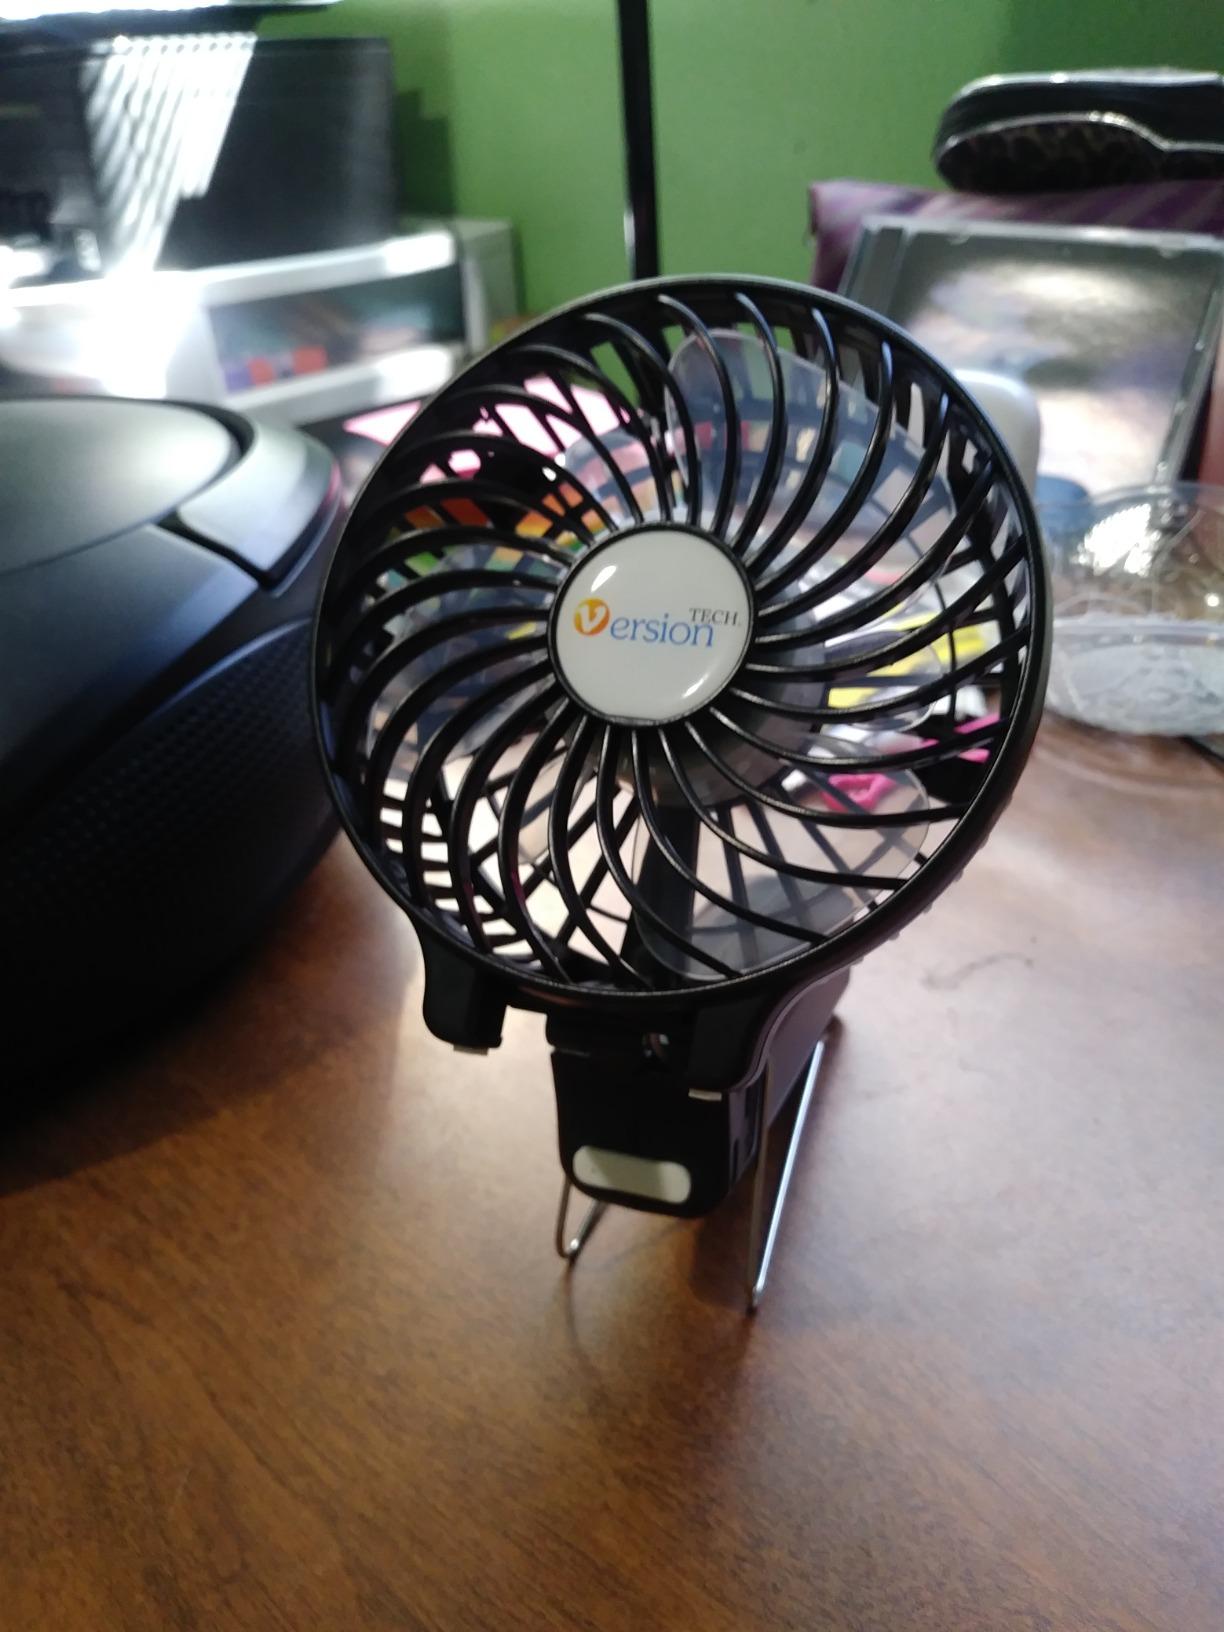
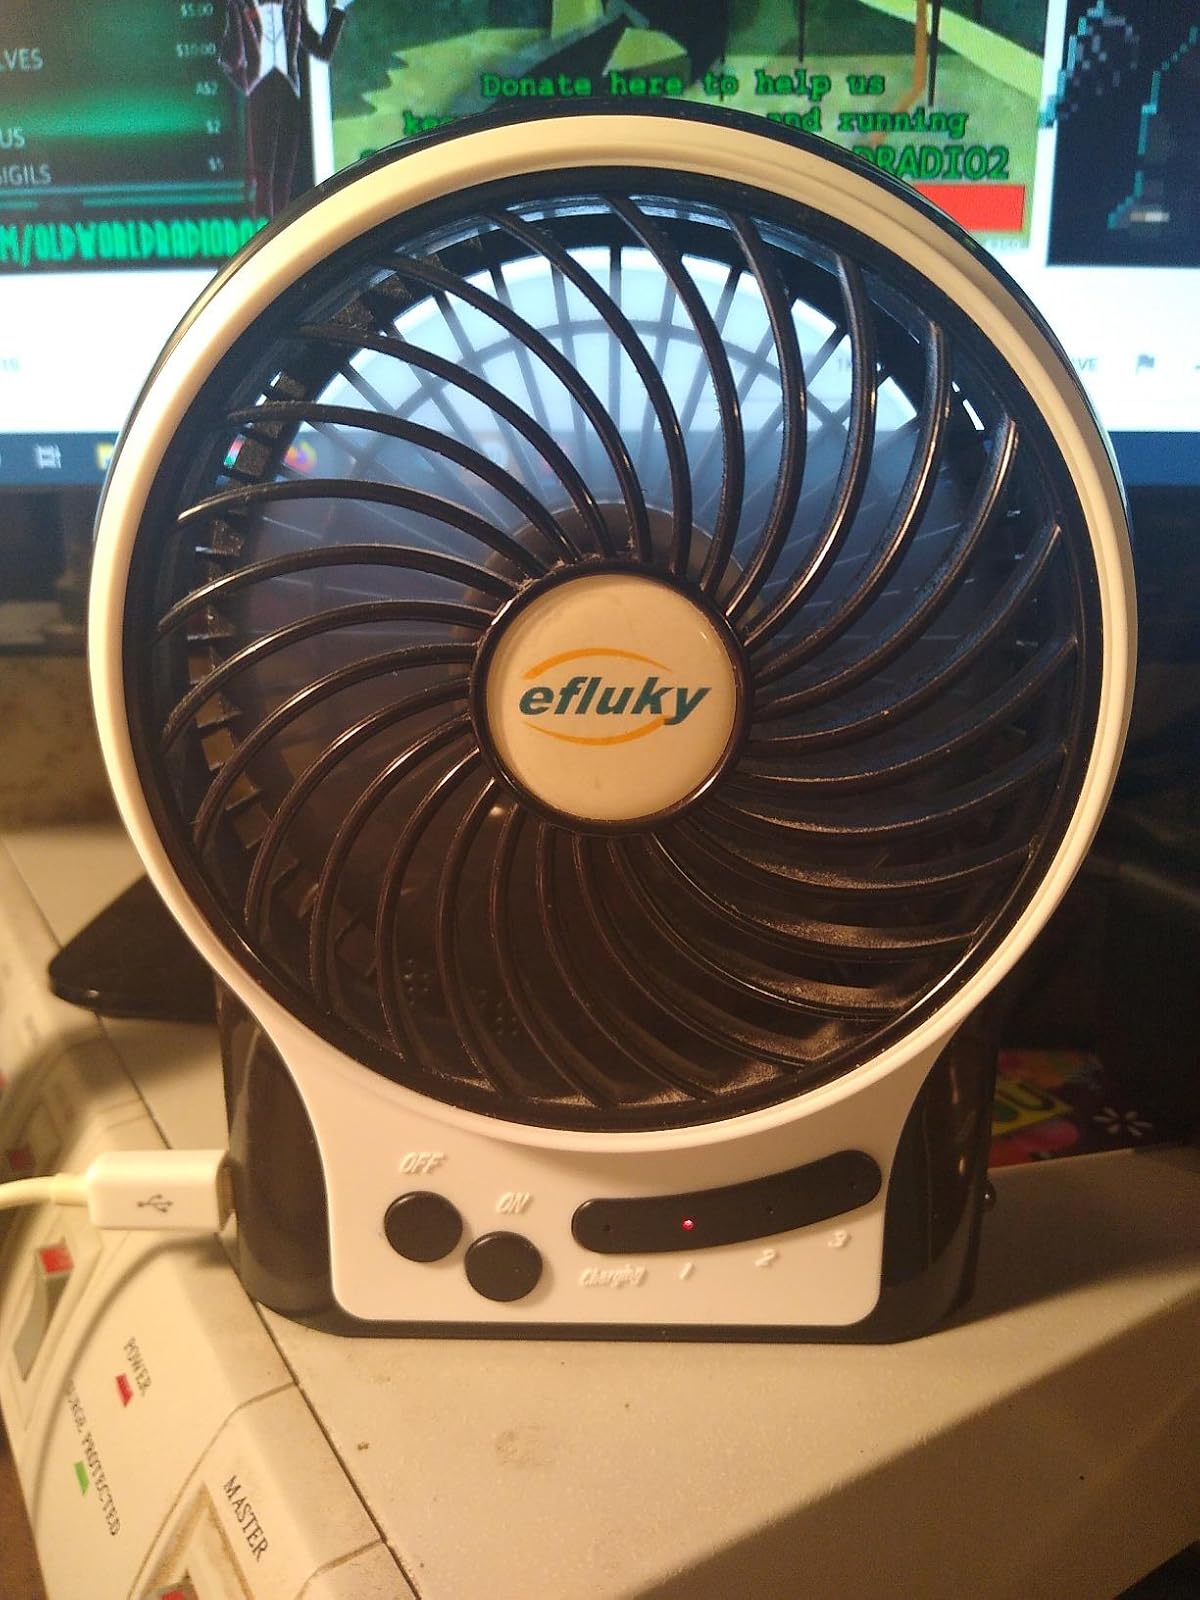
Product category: fan
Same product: no